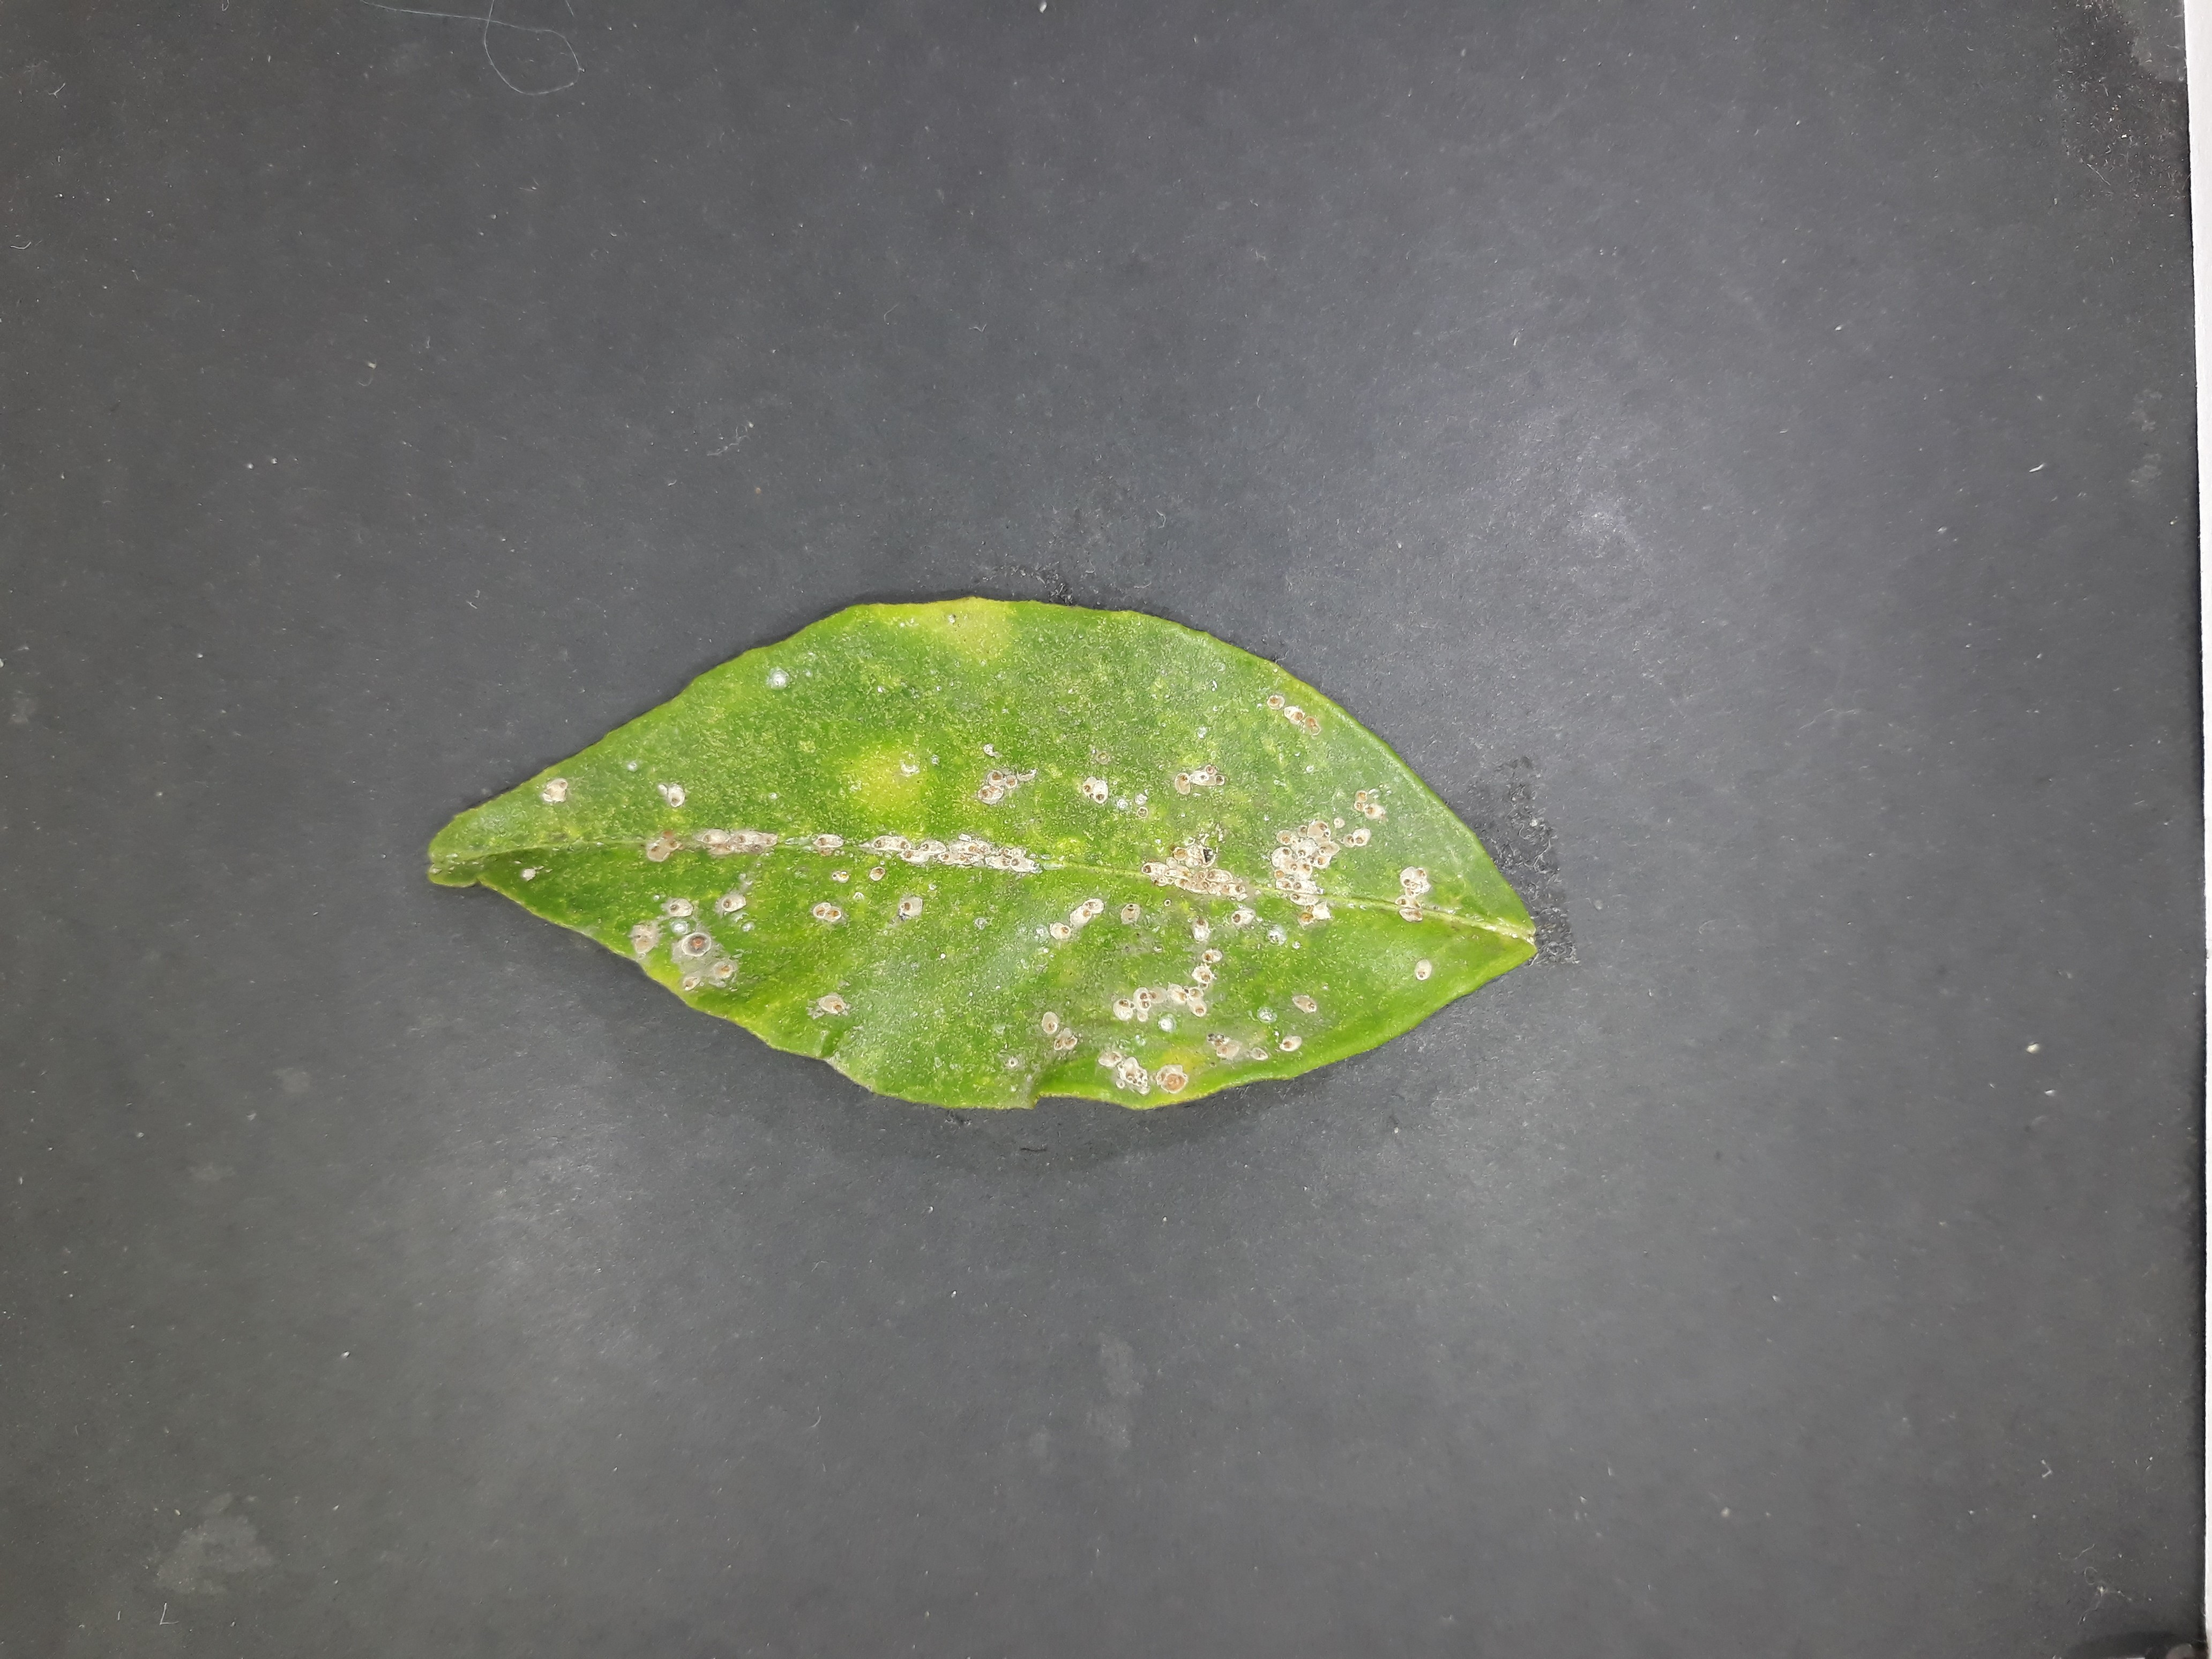
Label: Red_scale